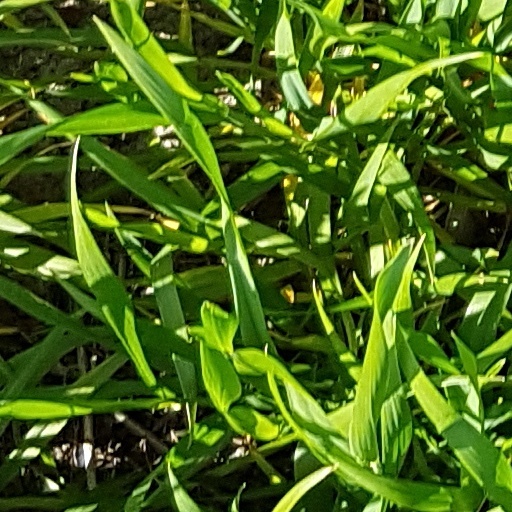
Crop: wheat